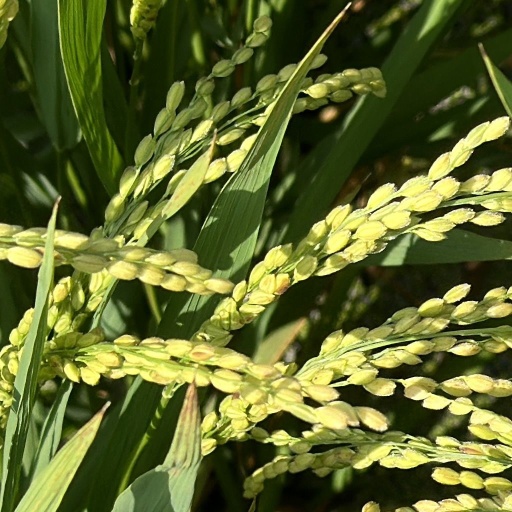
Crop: rice